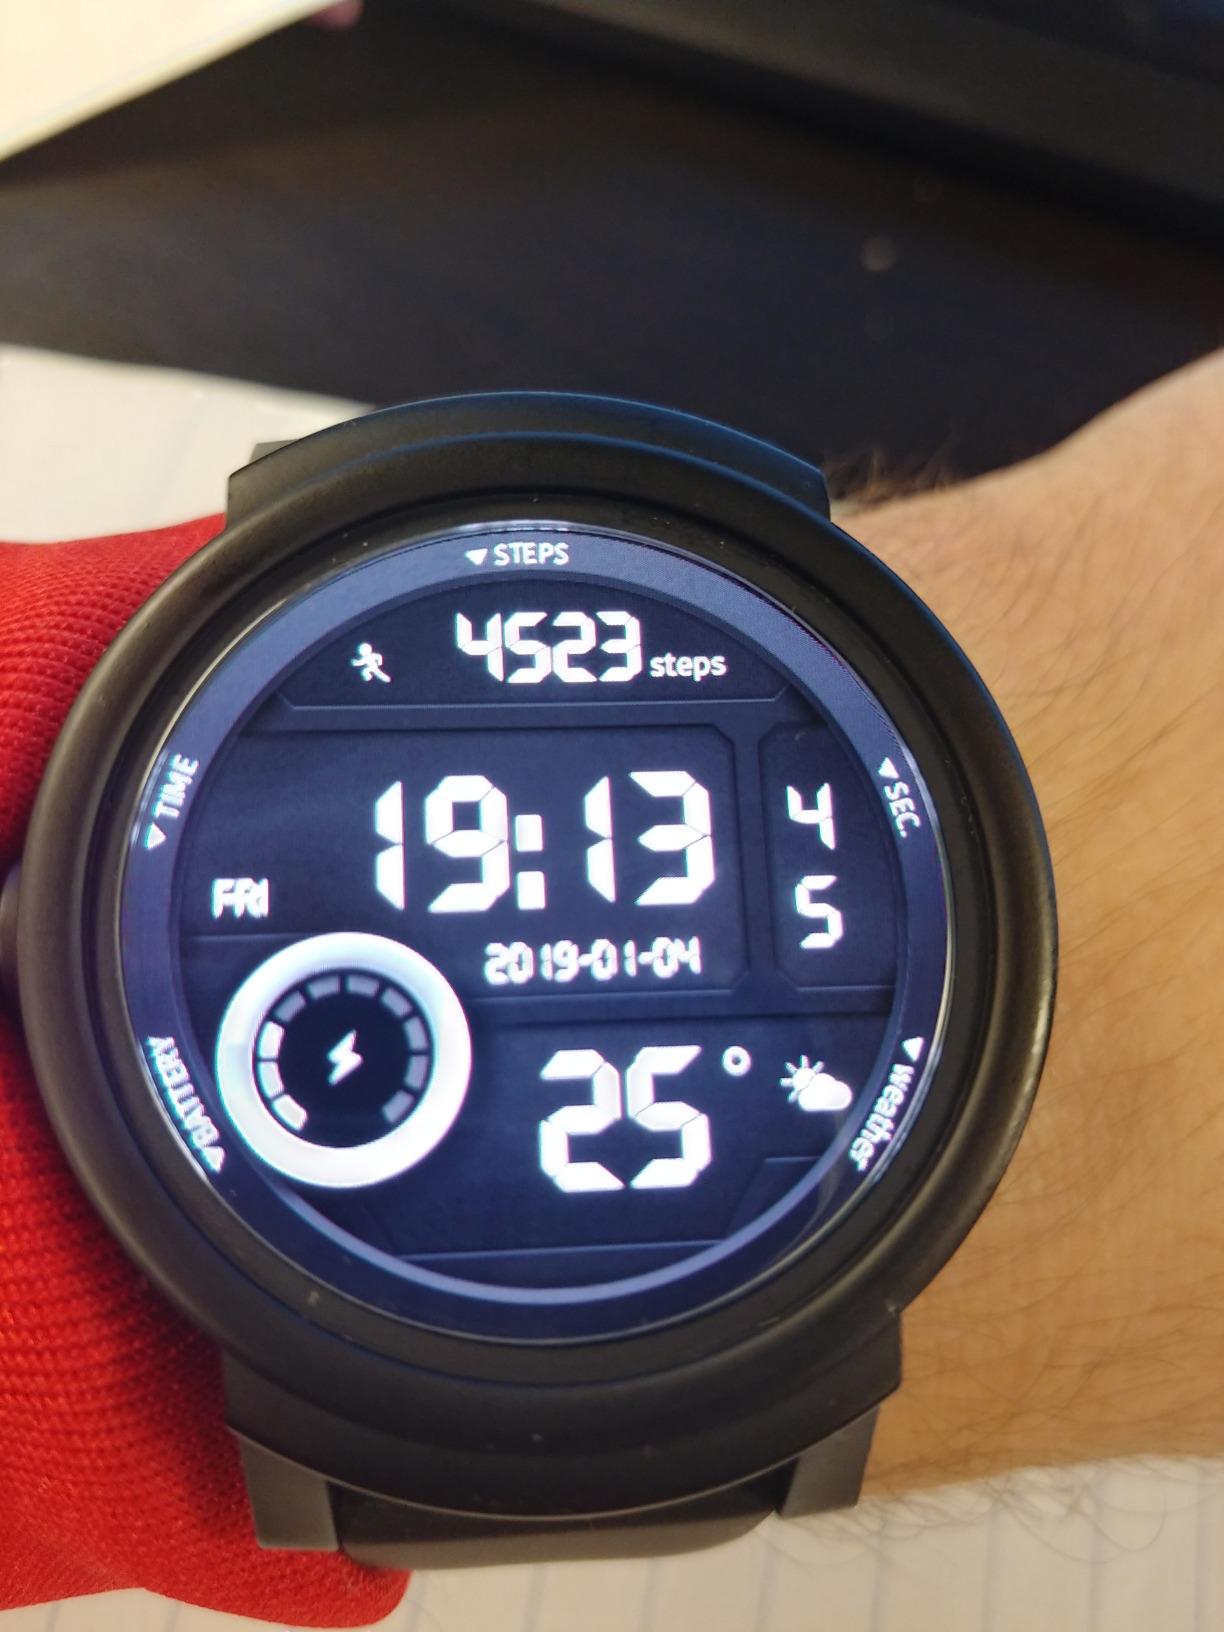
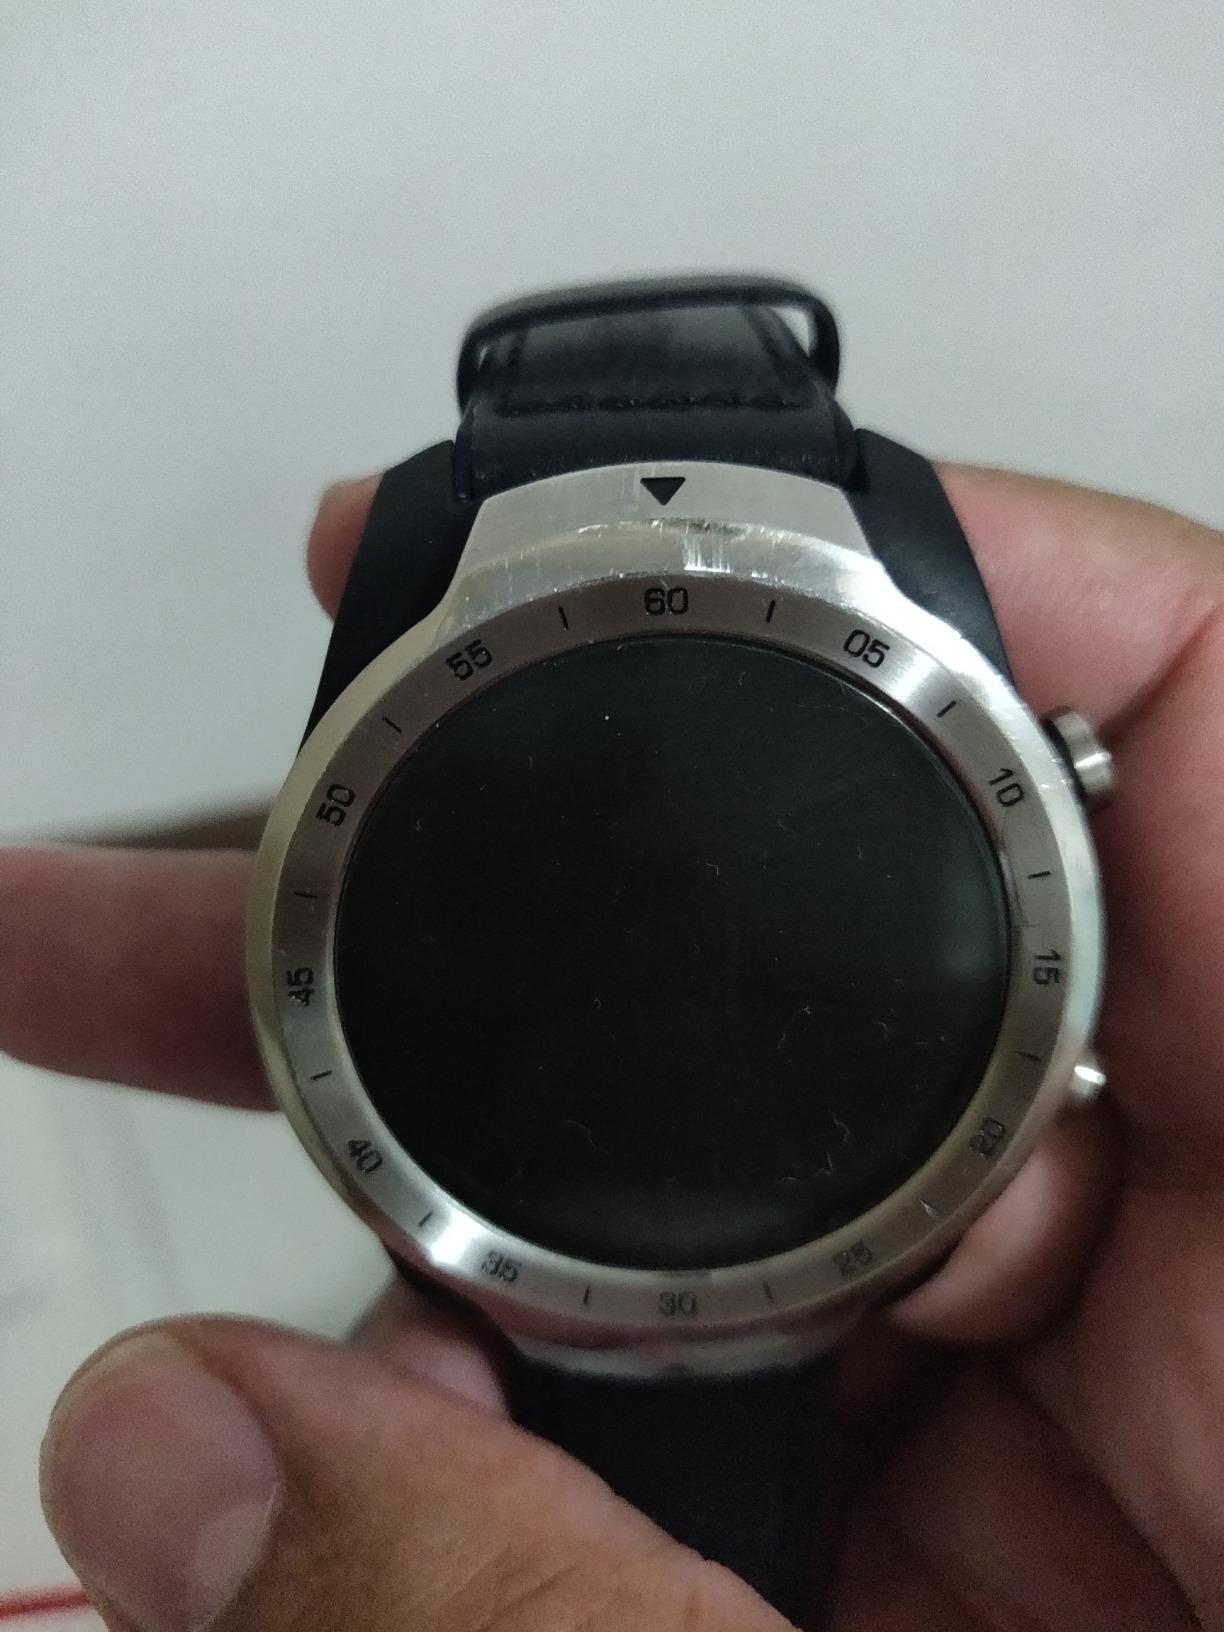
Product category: smartwatch
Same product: no